Bolton Priory

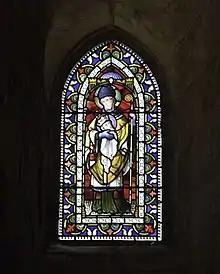

The Priory is dedicated to St Cuthbert and the Virgin Mary. St Cuthbert is commemorated by a window at the west end of the north aisle, showing Cuthbert as Bishop of Lindisfarne, cradling in his arms the severed head of his fellow saint, Oswald of Northumbria whose skull is possibly the one found during excavation of Cuthbert's grave in Durham Cathedral.